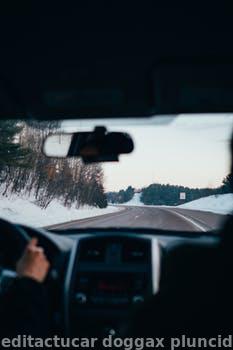
Label: Watermark